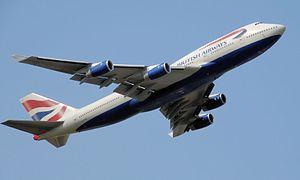
Le terme anglais winglet fait référence à une ailette sensiblement verticale située au bout des ailes d'un avion. Le montage de winglets peut apporter un gain d'efficacité en réduisant la traînée induite par la portance sans augmenter l'envergure de l'aile. Ce mot anglais reste le plus largement utilisé, bien que des équivalents français « penne » ou « ailerette » aient été choisi, entre autres, par le Canada.
Le Boeing 747-400 est un développement majeur et le modèle le mieux vendu de la famille d'avions de ligne à réaction Boeing 747. Tout en conservant la disposition quadrimoteur et le fuselage large de ses prédécesseurs, le 747-400 intègre de nombreux changements technologiques et structurels destinés à produire une cellule plus performante. Sa caractéristique la plus distinctive par rapport aux 747 précédents sont les winglets de 1,8 mètre montés sur les extensions de saumons d'ailes de 1,8 m, qui se trouvent sur tous les 747-400 à l'exception des versions destinées au marché interne japonais.